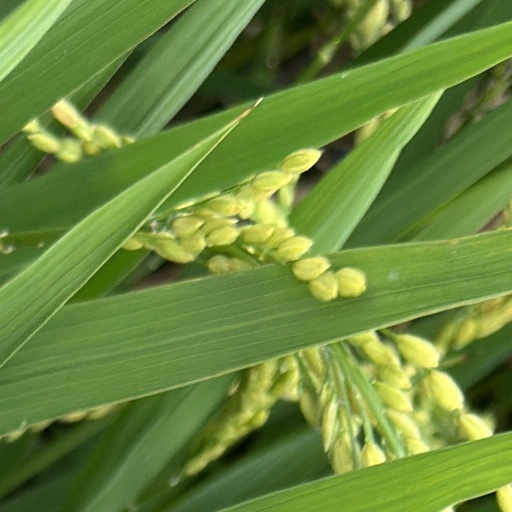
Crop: rice